William Otto of Nassau-Siegen

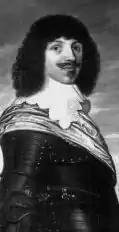
Count William Otto of Nassau-Siegen. Detail from a painting attributed to Wybrand de Geest, 1635–1640. <a href="https%3A//www.koninklijkeverzamelingen.nl/en/">Foundation Historical Collections of the House of Orange-Nassau

, The Hague.Count William Otto of Nassau-Siegen (23 June 1607 – 14 August 1641), , official titles: "Graf zu Nassau, Katzenelnbogen, Vianden und Diez, Herr zu Beilstein", was a count from the House of Nassau-Siegen, a cadet branch of the Ottonian Line of the House of Nassau. He served as an officer in the Swedish Army.